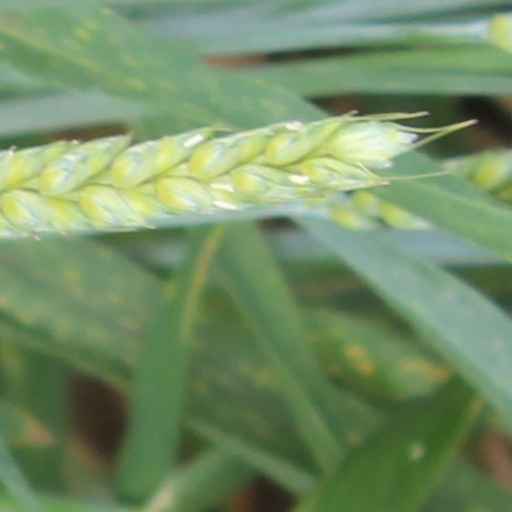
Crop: wheat